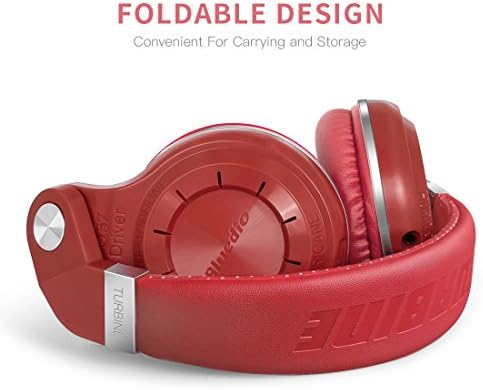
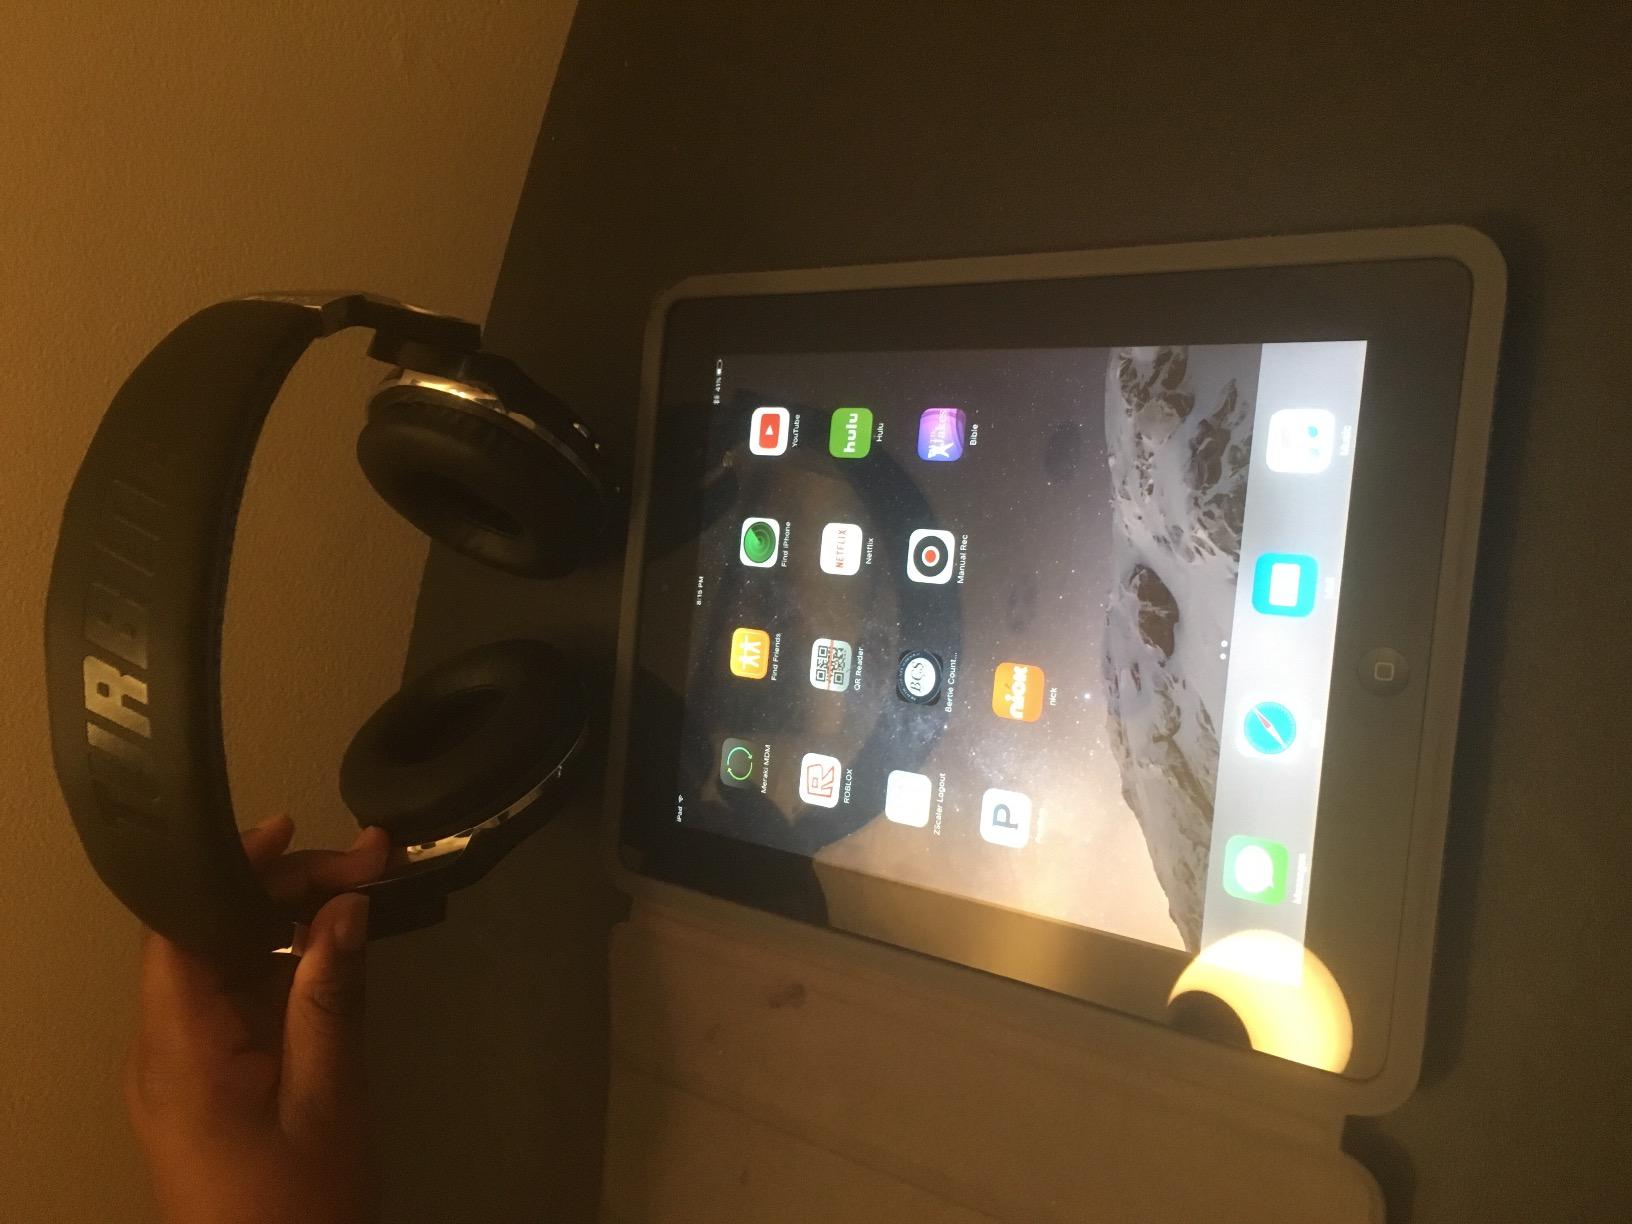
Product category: headphones
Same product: no